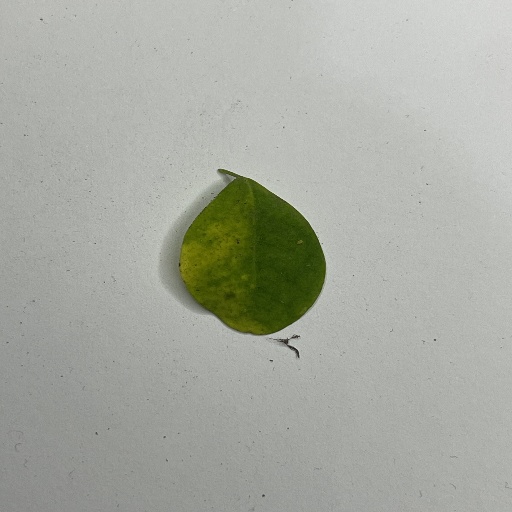
Species: Sojina
Leaf condition: Bacterial Spot